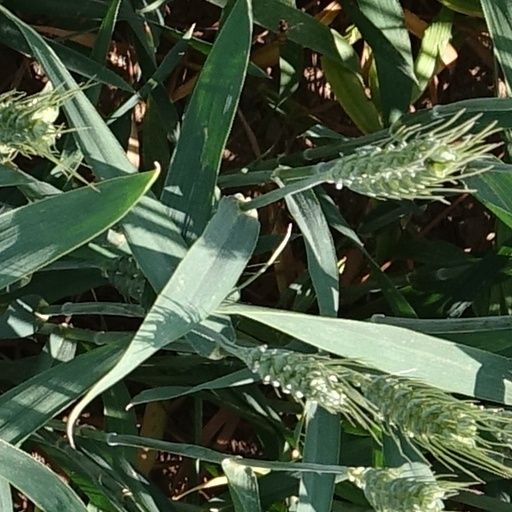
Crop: wheat